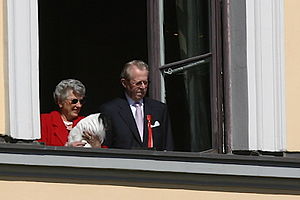
Prinsesse Astrid, fru Ferner / Biografi
Prinsesse Astrid og Johan Martin Ferner i vinduet på Det Kongelige Slott 17. mai 2007.